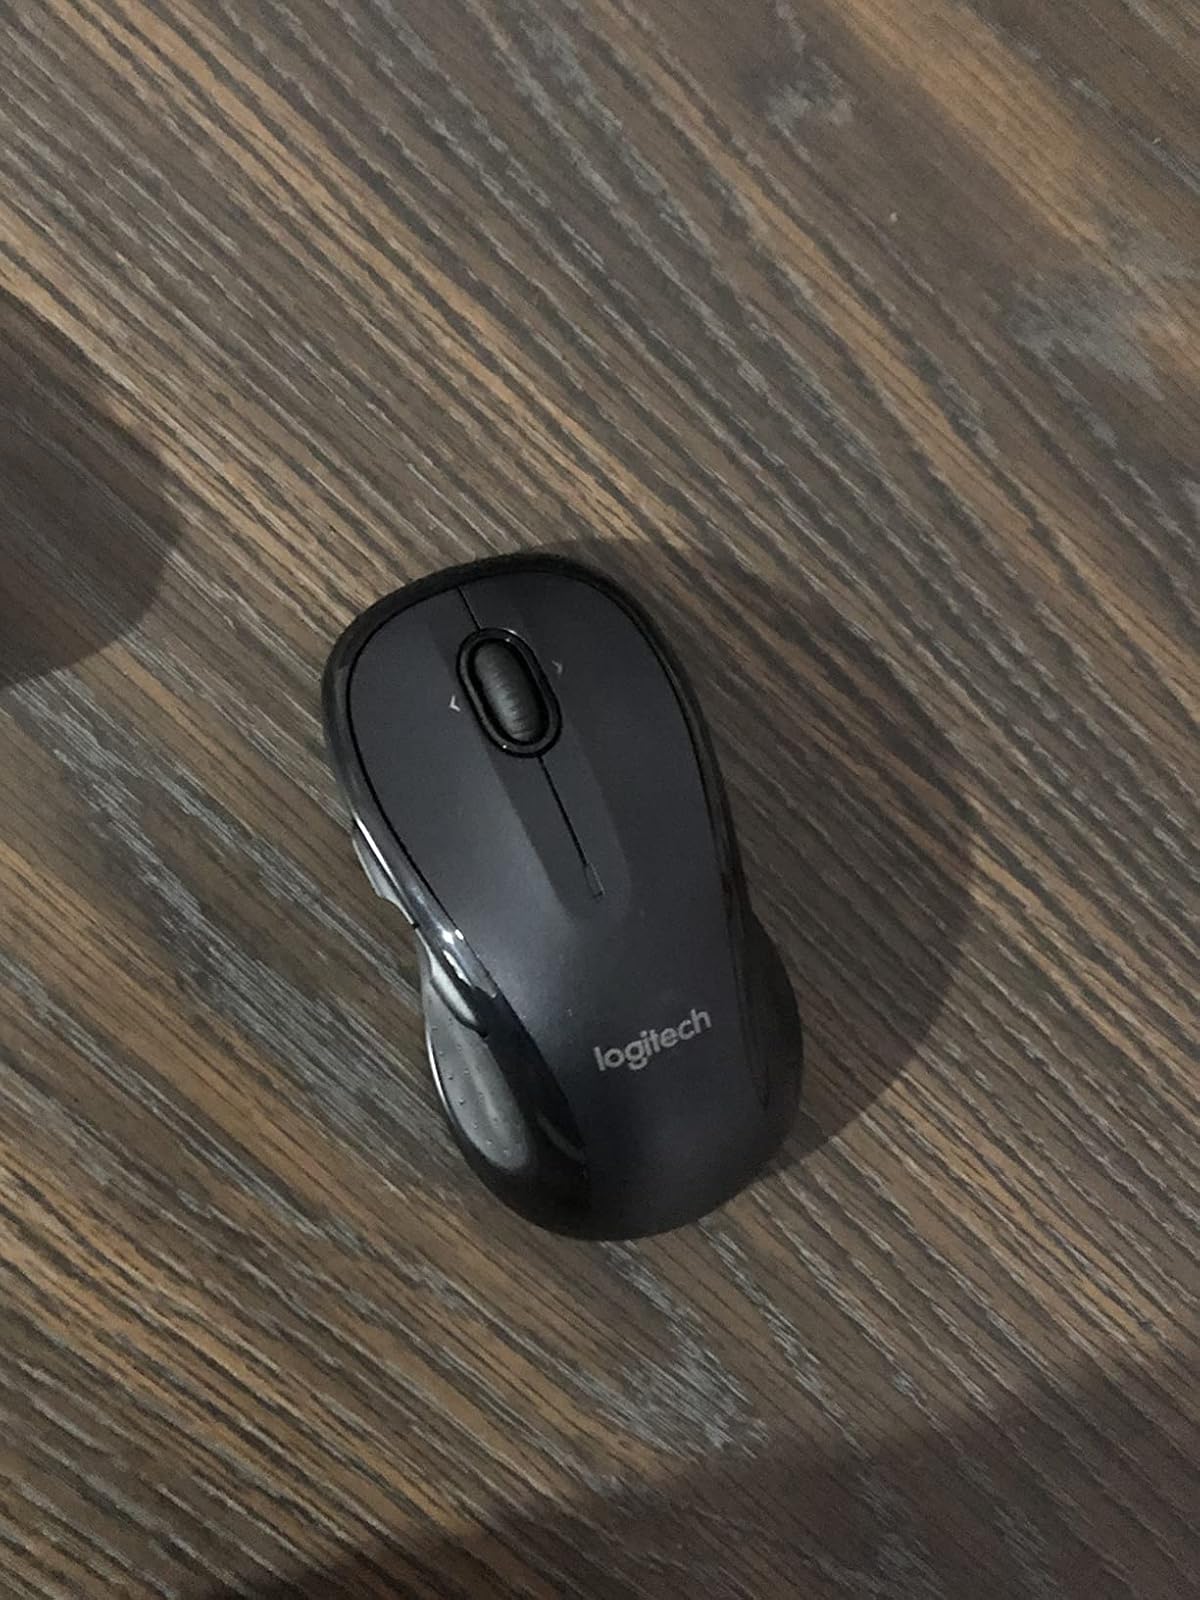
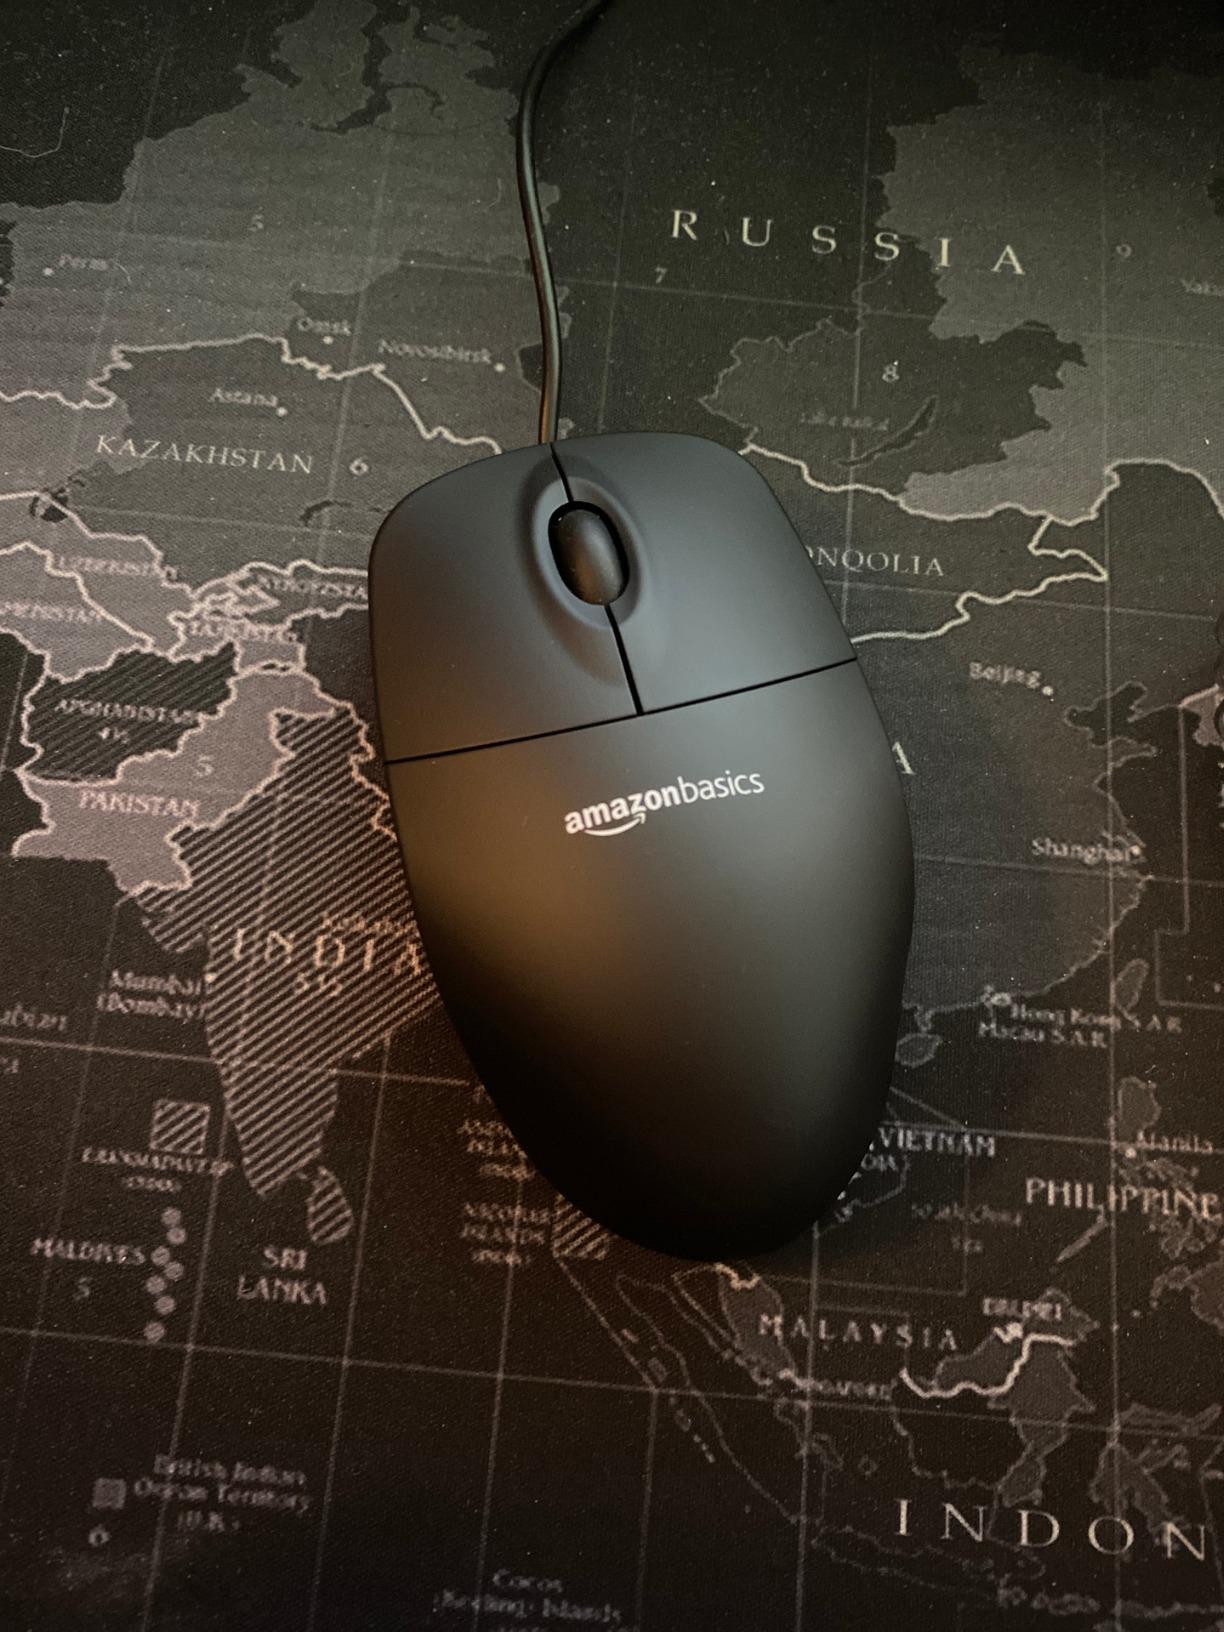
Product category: mouse
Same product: no